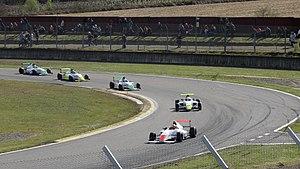
51e Coupes de Pâques (sport automobile), sur le Circuit Paul Armagnac à Nogaro (Gers)
Les Coupes de Pâques 2018 sont la 51ᵉ édition de l'épreuve et la 1ʳᵉ manche des championnats de France FFSA GT 2018 et de F4 2018.
La saison 2018 du championnat de France de Formule 4 se déroule du 1ᵉʳ avril au 14 octobre au sein du format championnat de France des Circuits pour la majorité des épreuves. Il s'agit de la première édition du championnat en tant que championnat certifié par la FIA. Le Brésilien Caio Collet est sacré champion.